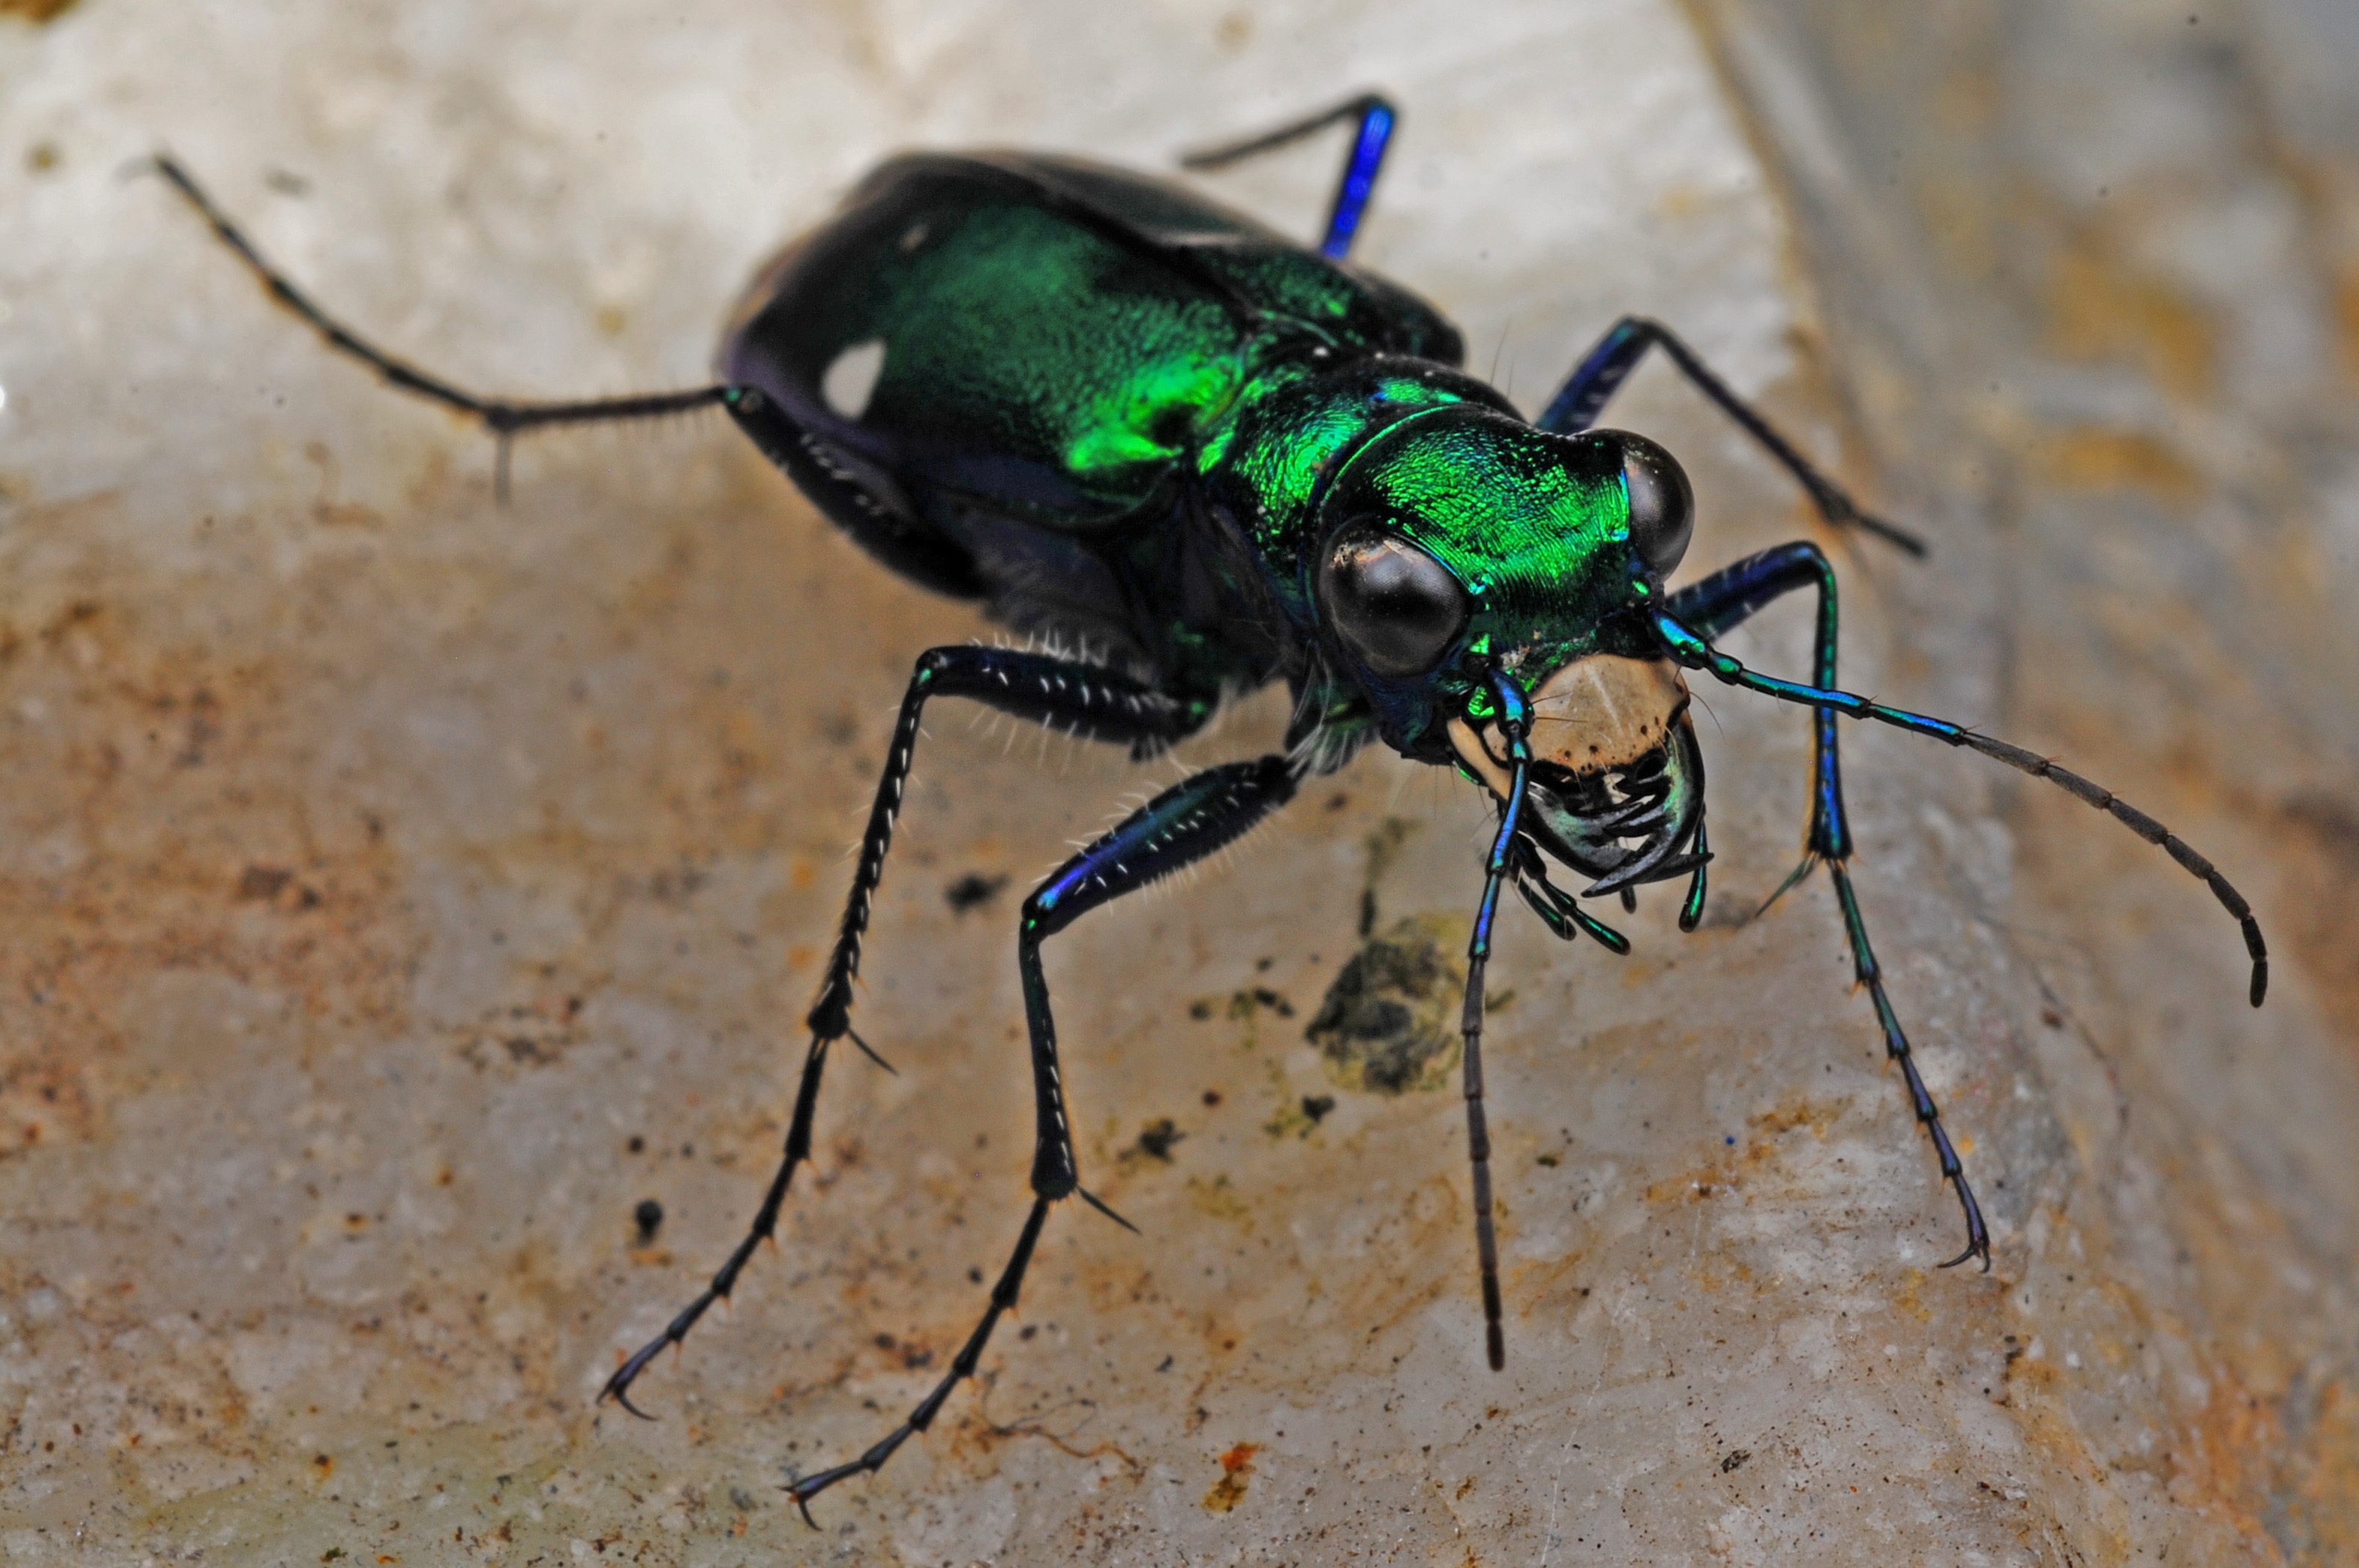
nature, animal, fly, green, insect, macro, biology, fauna, invertebrate, close up, pest, beetle, predatory, macro photography, arthropod, ground beetle, beetles, membrane winged insect, tiger beetle